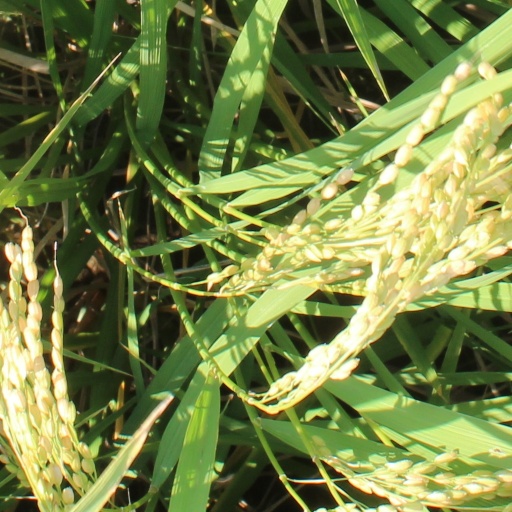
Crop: rice